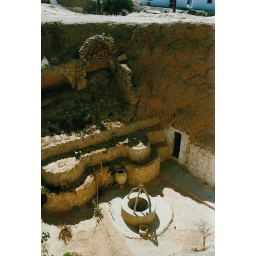
Home-life in a troglodyte house in Matmata, Tunesia. One of the houses in close-up from above, from the ground level, that is.